Peter Parler

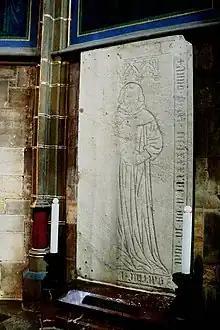
Tombstone of Peter Parler in St. Vitus Cathedral

The Parler family grew large and its many members worked at Gothic construction sites all over Central Europe and Northern Italy. Peter's branch of the family began with his marriage to his first wife, Gertrude. Although their wedding date is not exactly known, by 1360 they were raising three sons and a daughter: